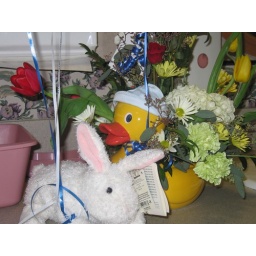
Flowers in a ceramic duck (sent by the Hartings) and a cute little stuffed bunny (sent by Chad and Terry) for our little guy.